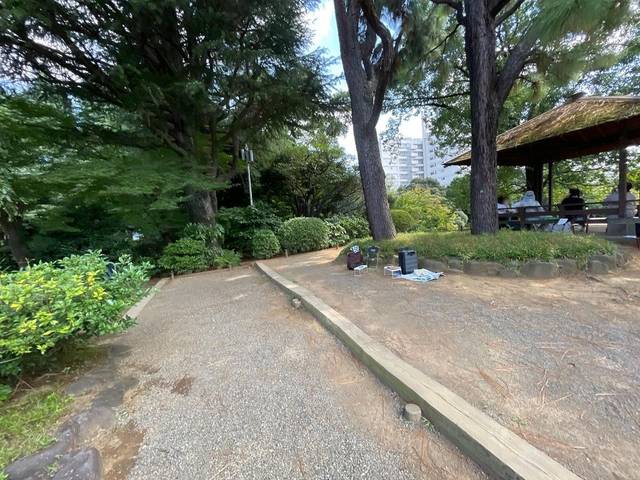
Region: Japan
Coordinates: 35.743, 139.746